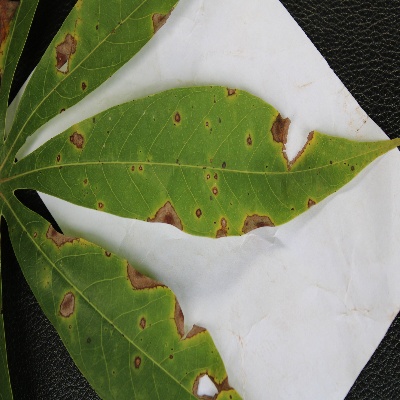
Crop: Cassava
Condition: brown spot